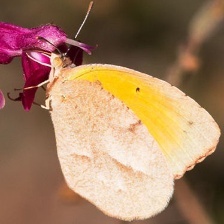
Species: SLEEPY ORANGE
Butterfly family (ImageNet category): sulphur_butterfly